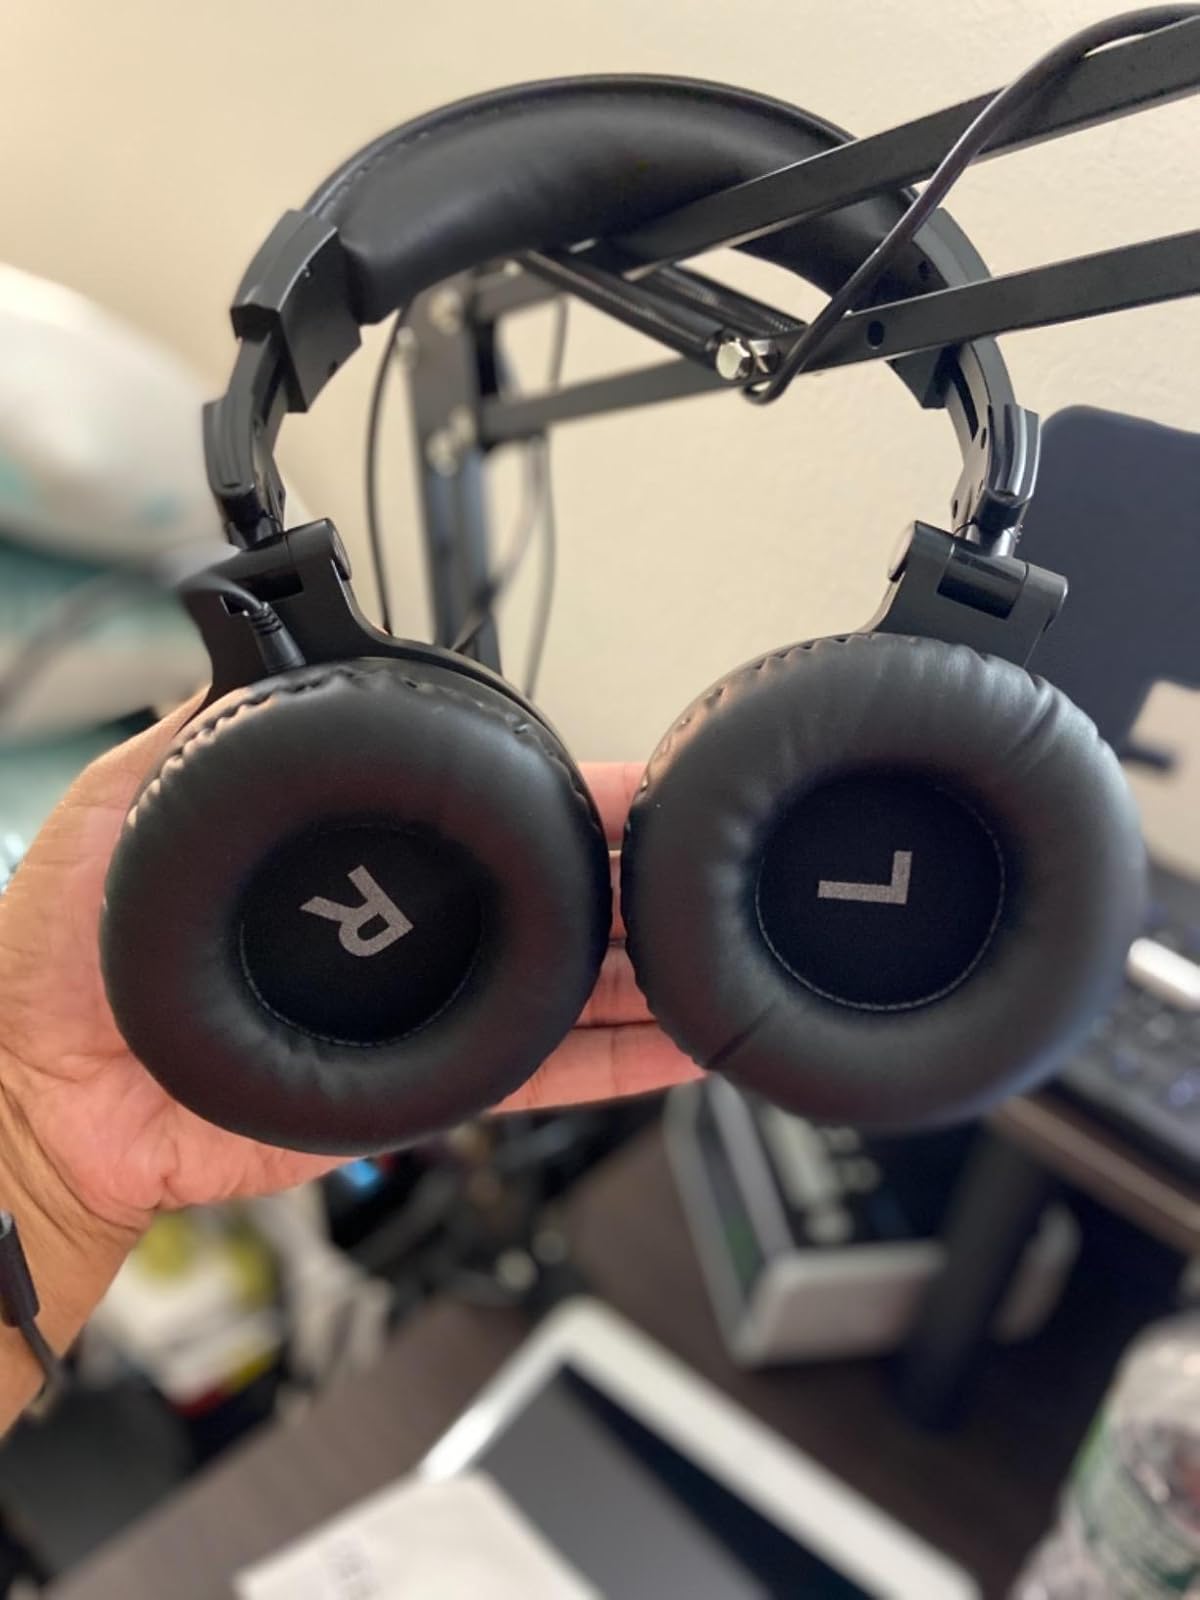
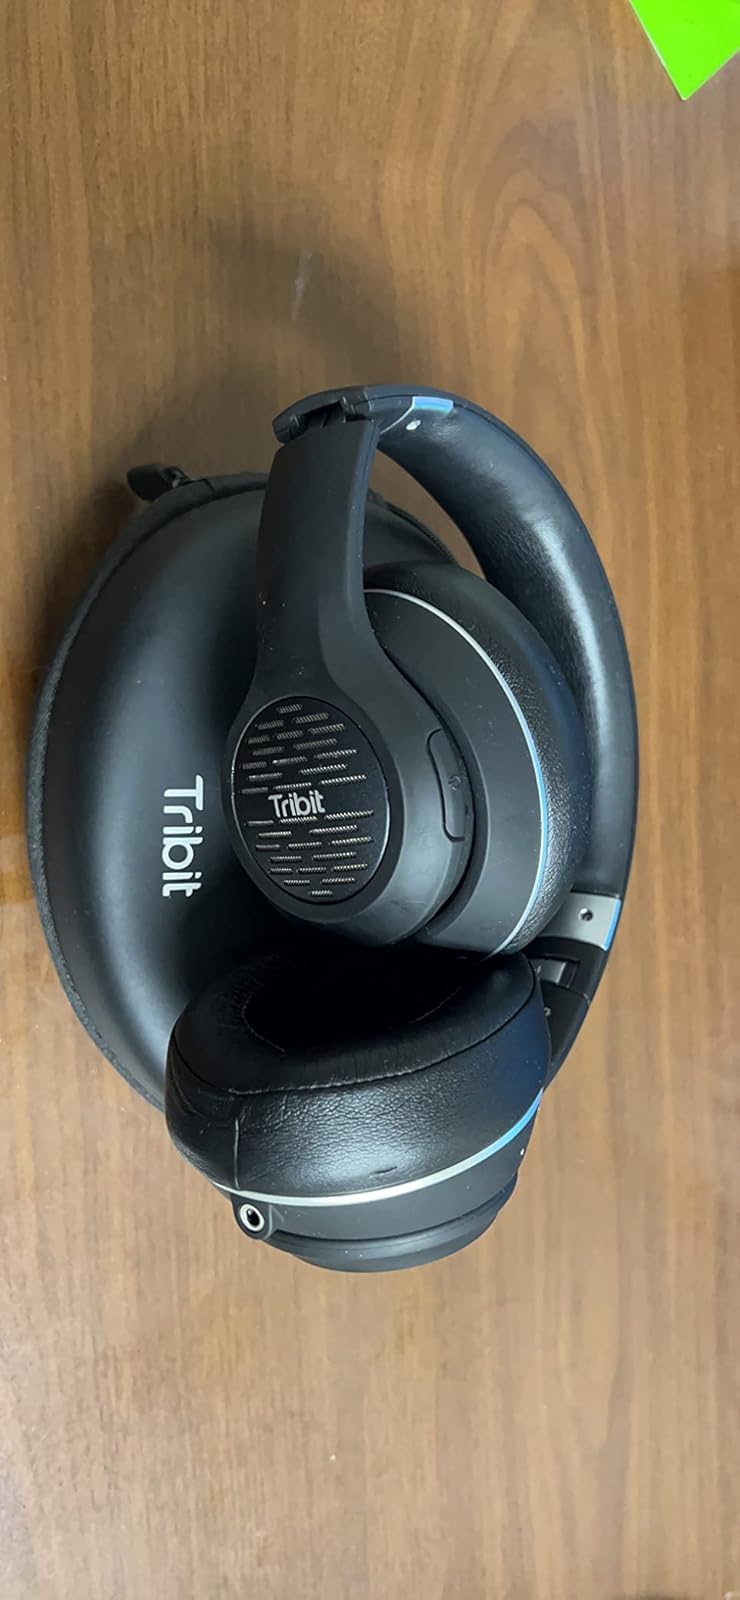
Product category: headphones
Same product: no